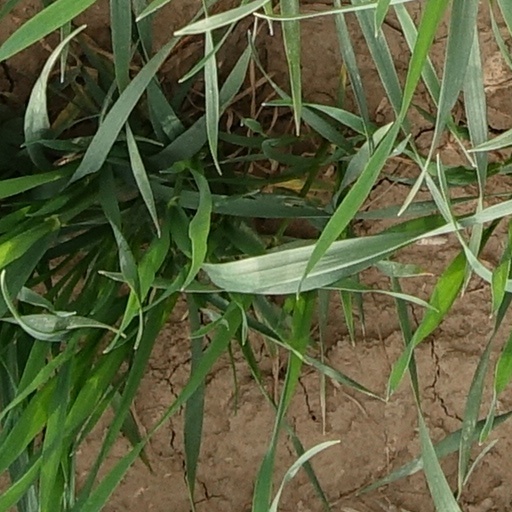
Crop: wheat